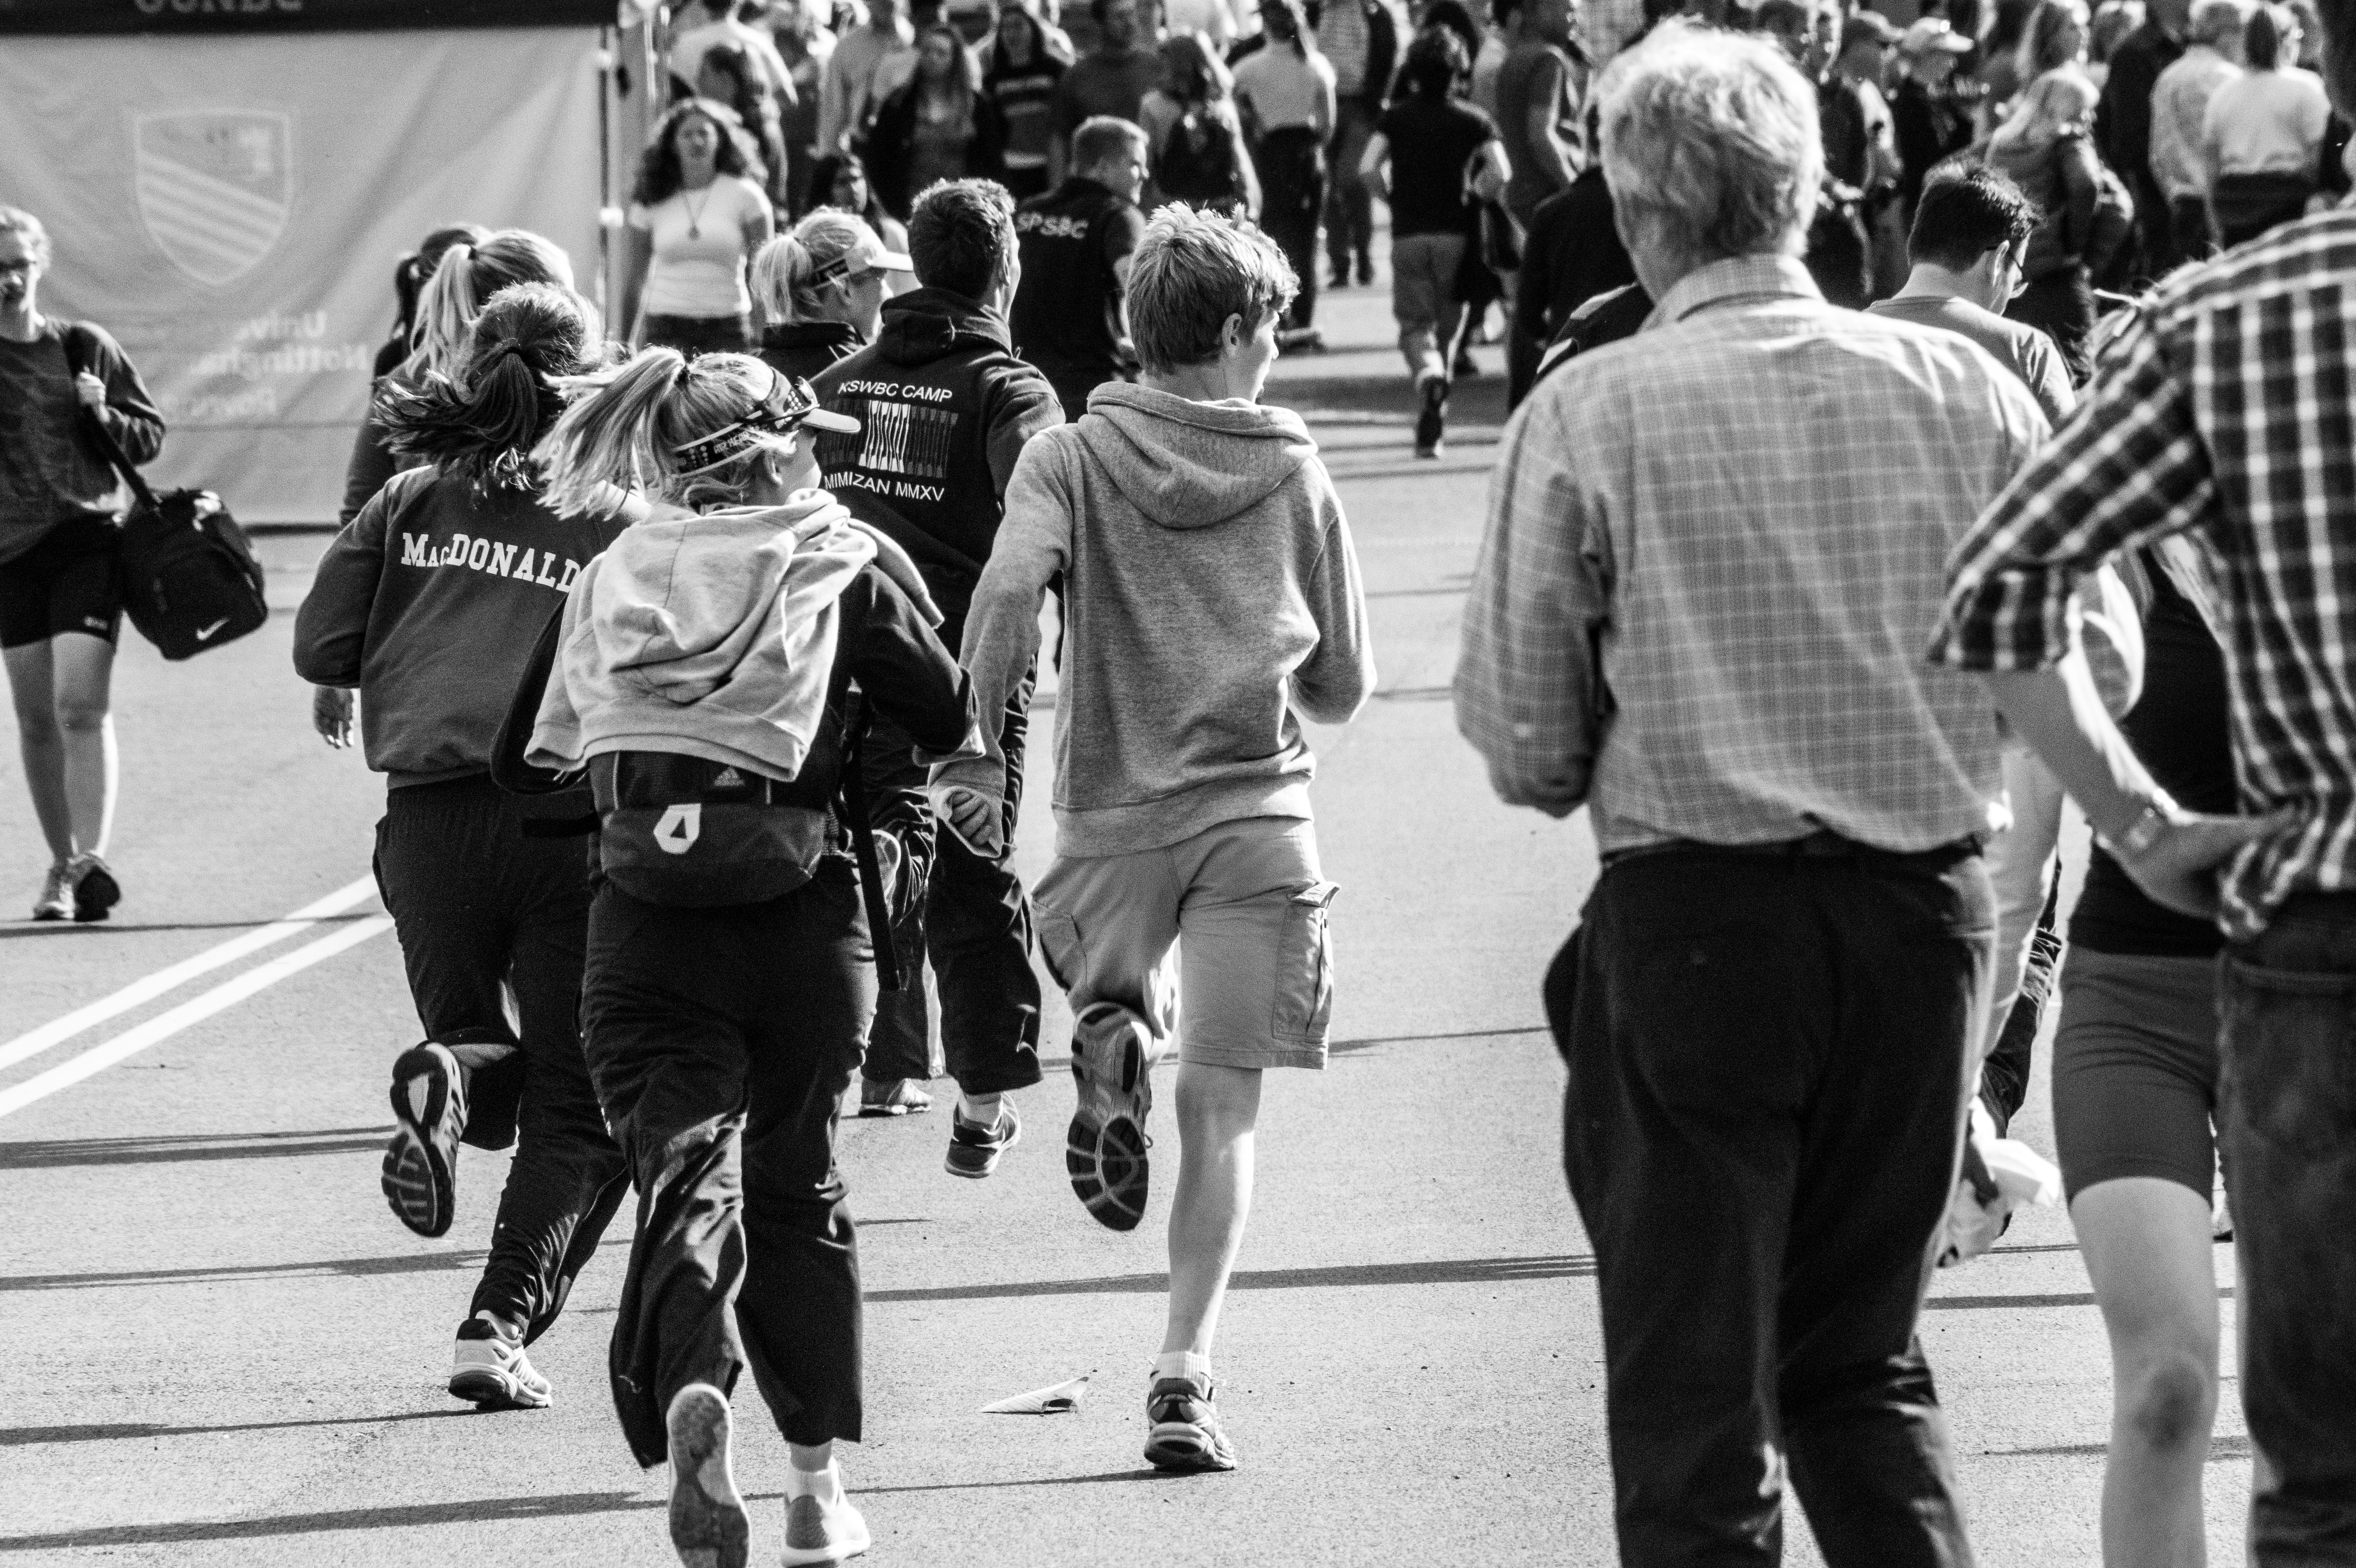
pedestrian, black and white, people, girl, road, white, street, boy, running, run, crowd, child, black, monochrome, bw, blackandwhite, girls, children, sports, boys, noir, blanc, documentary, reportage, bn, runs, blancetnoir, monochrome photography